412th Test Wing

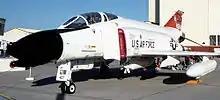
6512th Test Squadron F-4 Phantom II

On 1 March 1978, the 6510th Test Wing was established and activated at Edwards Air Force Base, California as part of a re-organization of units at Edwards by Air Force Systems Command. The 6510th assumed the flying mission of the Air Force Flight Test Center, which was established in June 1951. The new wing had a long, established history at Edwards, having been the base host unit since the establishment of the USAF Flight Test Center.